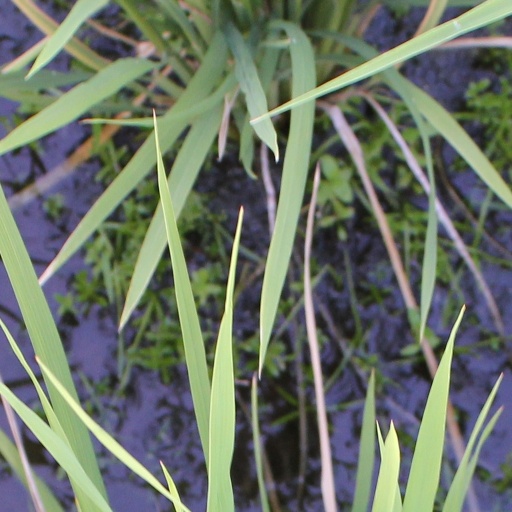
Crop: rice